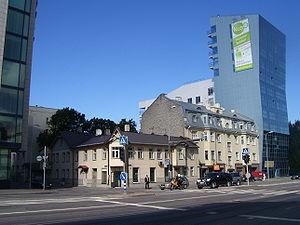
Tatari est un quartier du district de Kesklinn à Tallinn en Estonie.